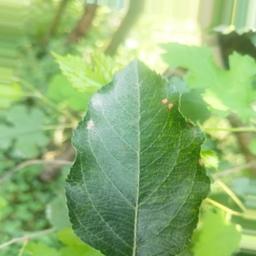
Label: Alternaria